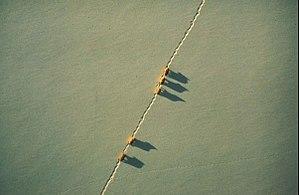
La rage est une maladie qui a marqué l'histoire humaine tant d'un point de vue médical que sociétal. Sa propagation mondiale a accompagné les migrations humaines, plus précisément celles de notre ère et plus particulièrement les migrations eurasiatiques. Si la rage a aujourd'hui une répartition mondiale, on peut retracer son apparition sur d'autres continents à travers des témoignages historiques et archéologiques.